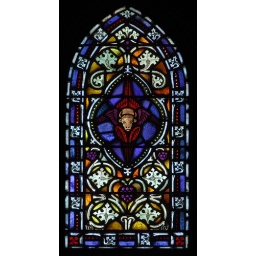
Saint Ignatius Loyola Roman Catholic Church, in Concord Hill, Missouri, USA - stained glass window 2.jpg